Crusading movement

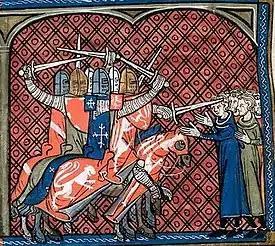
Crusaders massacre Cathars at the beginning of the Albigensian Crusades (a miniature from the late 14th-century ).

Muslim legal experts divided the world into (the Muslim world) and (non-Muslim lands). Border regions like Syria and Iberia became battlegrounds, attracting volunteers— and —from across . Accounts on Christian experiences in the Holy Land on the eve of the Crusades vary. Attacks on pilgrims likely shaped perceptions of danger, though Asbridge highlights that interfaith violence mirrored broader political and social turmoil.